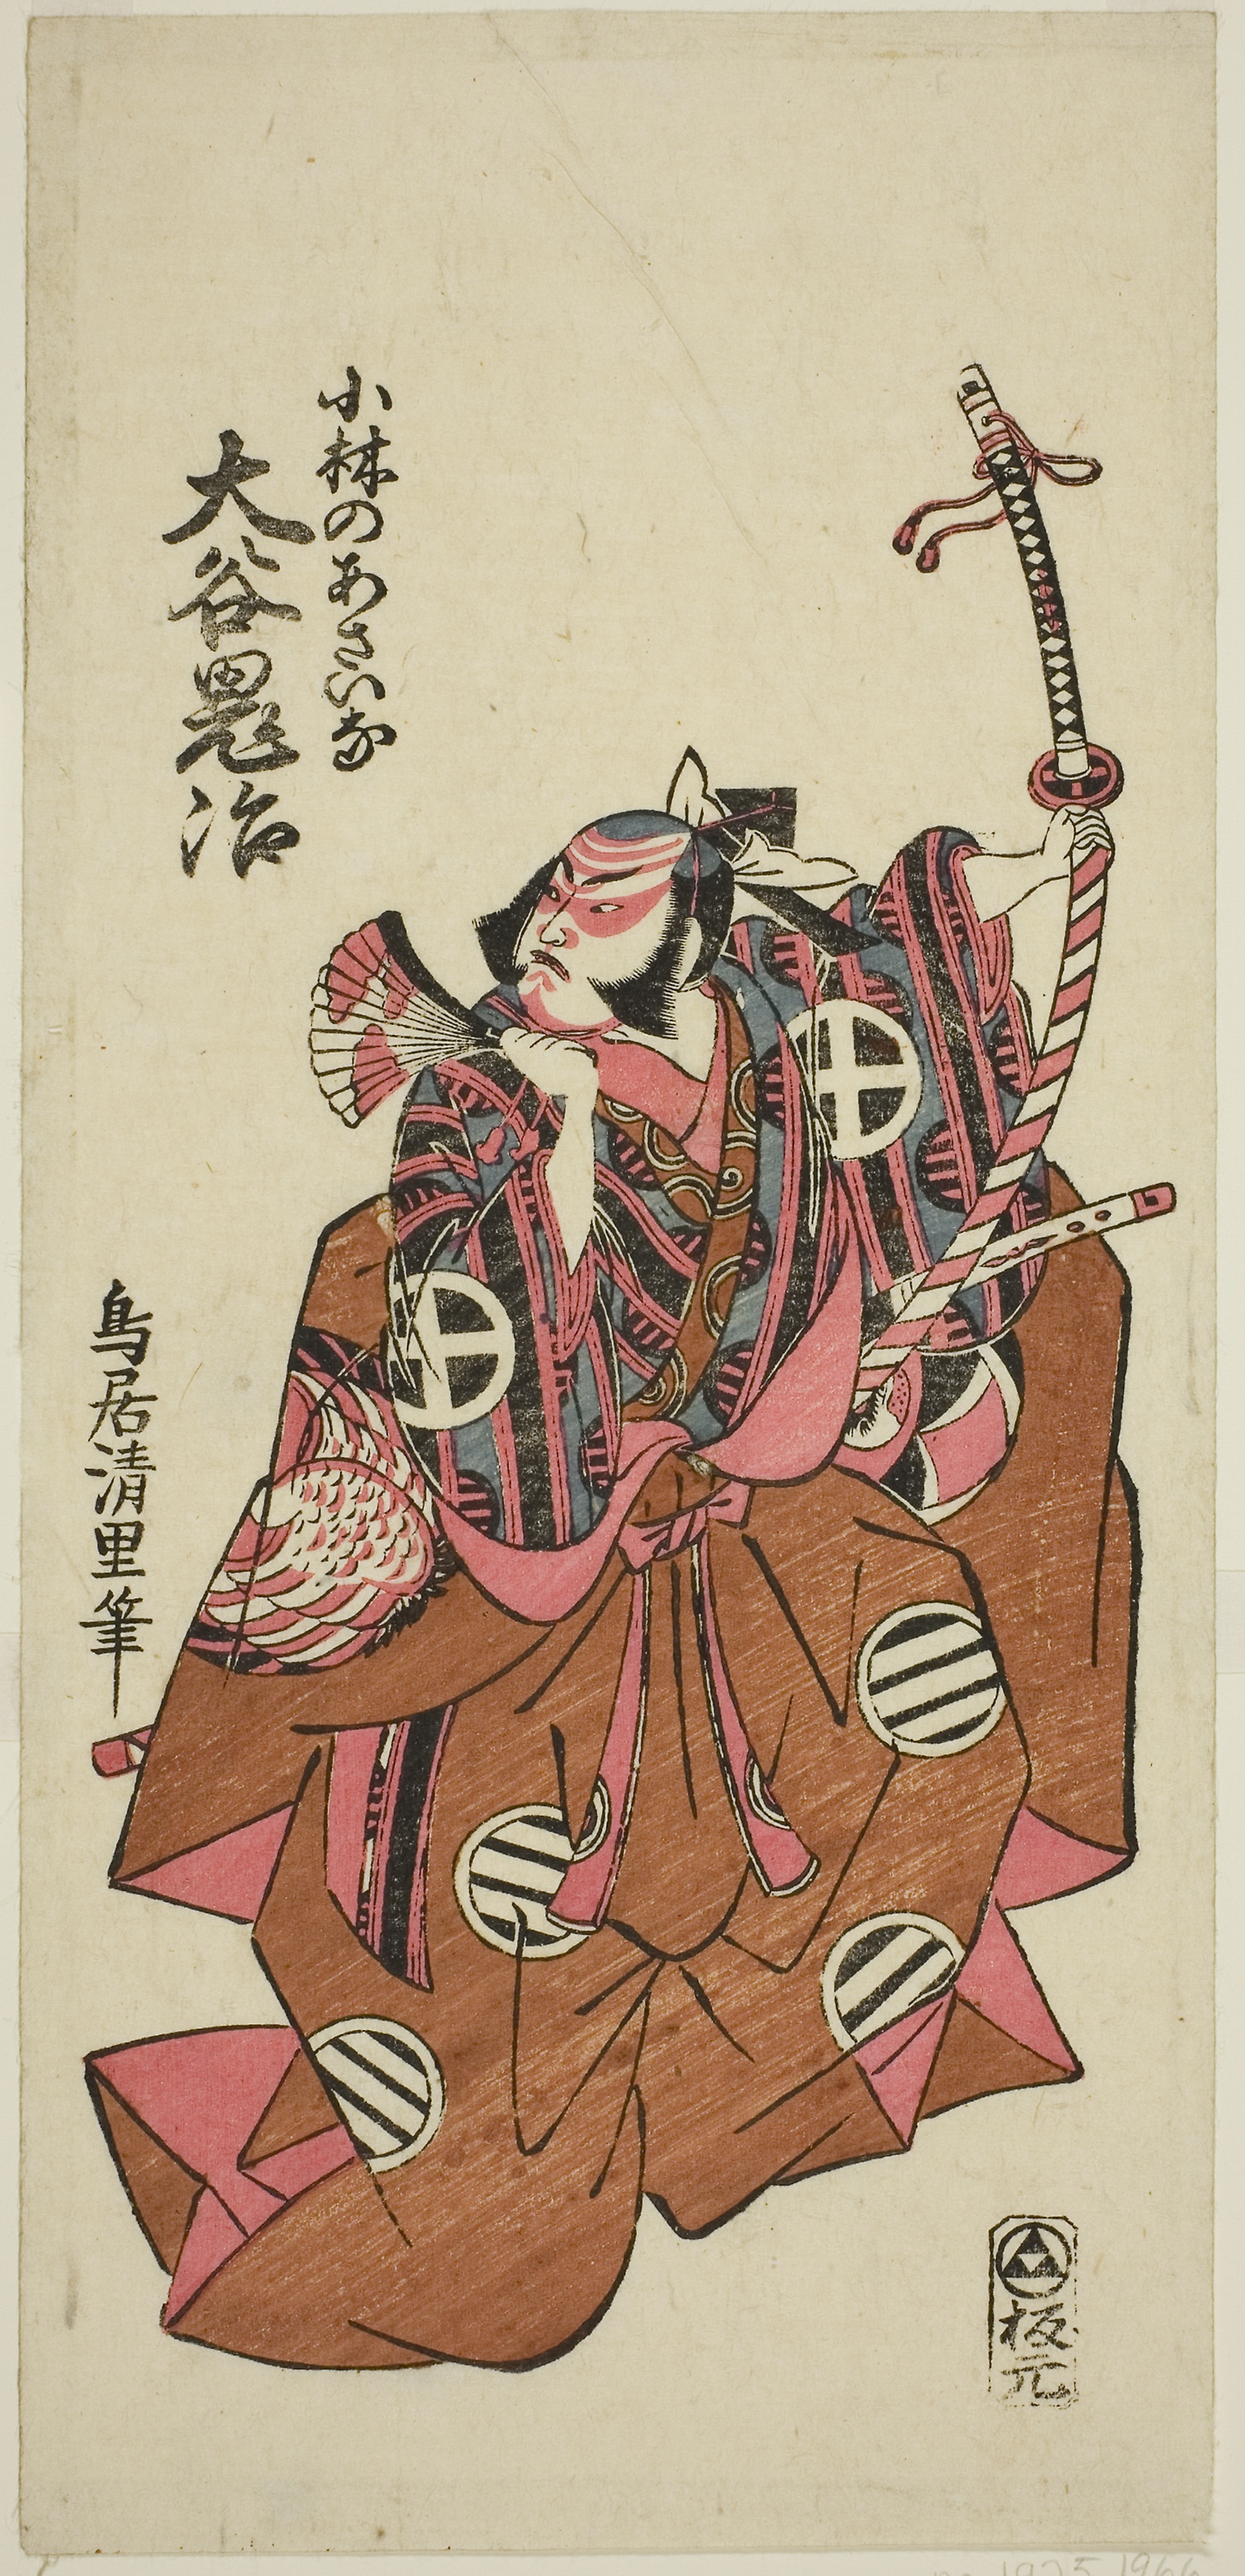
musical instrument, illustration, traditional chinese musical instruments, art, folk instrument, traditional japanese musical instruments, woodwind instrument